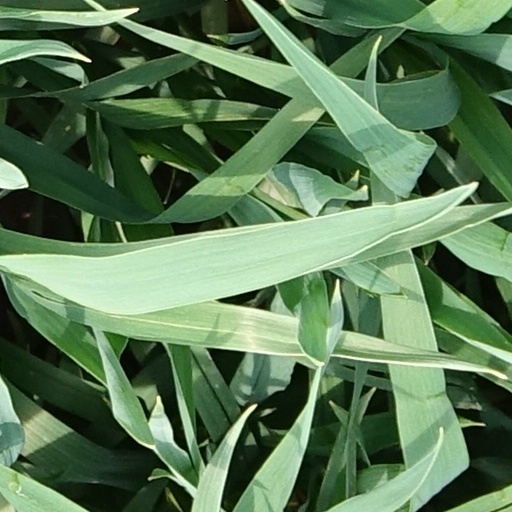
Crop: wheat